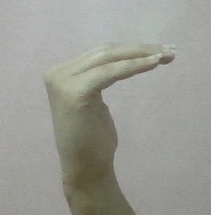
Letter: haa